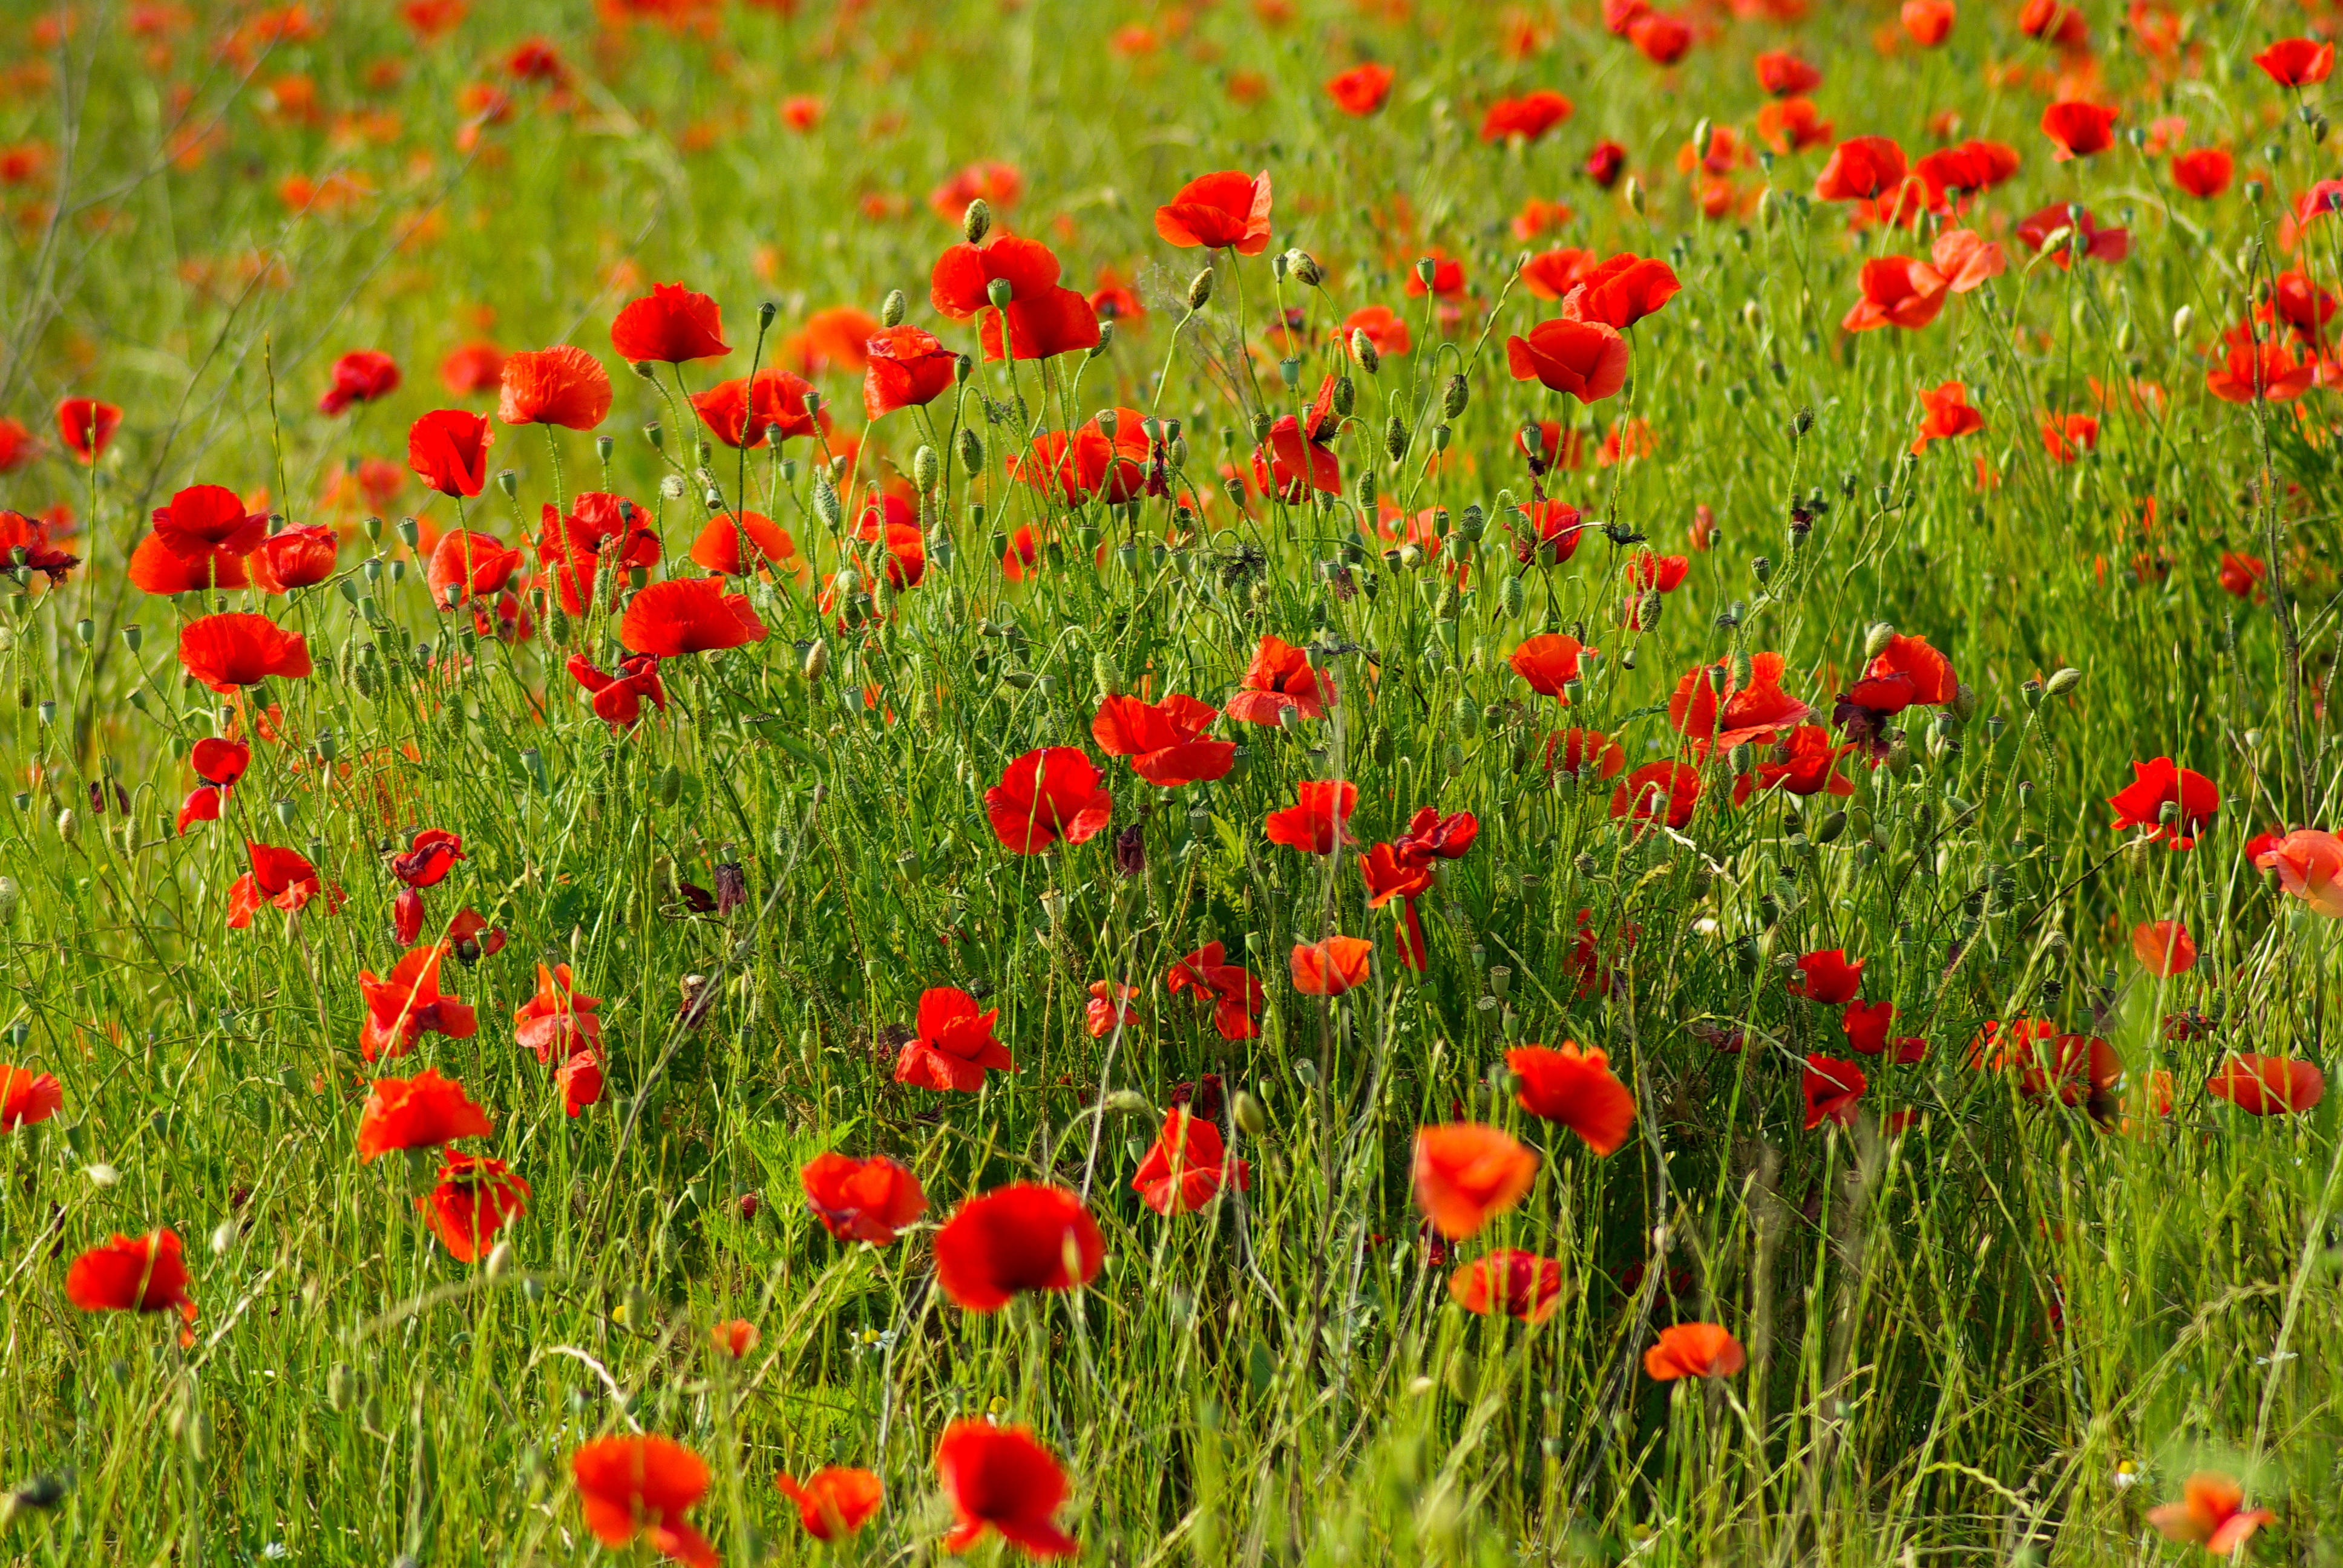
grass, plant, field, meadow, prairie, flower, petal, pasture, flora, wildflower, flowers, grassland, poppy, poppies, habitat, coquelicot, flowering plant, field of poppies, annual plant, natural environment, land plant, poppy family